Pakistan Tehreek-e-Insaf

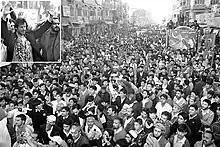
People in Peshawar gather to welcome Imran Khan on 23 December 2008

On 6 August 2018, PTI officially nominated Imran Khan as the candidate for prime minister. After the election, PTI formed a wide ranging coalition government of several parties falling at the political centre. Imran Khan and PTI made several key appointments and nominations for national and provincial level public office holders as the winning party. PTI’s cabinet placed top party leadership, Central General Secretary Asad Umar, Hammad Azhar and Vice Chairman Shah Mehmood Qureshi in top ministries. Mahmood Khan was made Chief Minister of Khyber Pakhtunkhwa by PTI. Imran Khan nominated a lesser-known figure, Usman Buzdar for Chief Minister of Punjab, though the appointment attracted criticism for incompetence from many PTI members including Jahangir Tareen and Asad Umar, who opposed the appointment of Buzdar, which rose doubts and tensions in the party.During the party’s time in the federal government, PTI faced major rifts in the party over its party leadership including in Sindh, between bureaucrats and PTI politicians as well as other political parties. PTI’s provincial and national cabinets faced major reshuffles as PTI core member and Senior Minister of Punjab, Aleem Khan and Punjab Minister Sibtain Khan stepped down from the cabinet after being arrested on corruption charges. Top ministers in the PTI Khyber Pakhtunkhwa cabinet, Atif Khan, Shakeel Ahmad and Shahram Khan Tarakai were also expelled from the cabinet by Imran Khan after going against party directives to oust Chief Minister Mahmood Khan. The largest rift in relations would be with the Pakistan Armed Forces, which PTI’s relations would worsen with in 2022. The PTI federal government faced criticism on certain comments and policies such as slow growth economic growth during the COVID-19 Pandemic in Pakistan but retained praise for handling the pandemic, and an economic recovery in later years. An austerity drive and a number of welfare programs were also set up by the PTI government to create a social safety net under the party’s flagship Ehsaas Programme and Sehat Insaf Card. The government was set to finish its term in 2023 but was ousted in a 2022 no confidence motion.